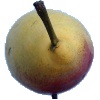
Label: Pear 2